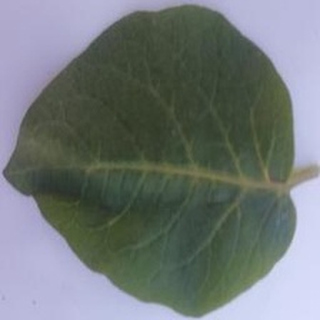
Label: healthy_potato